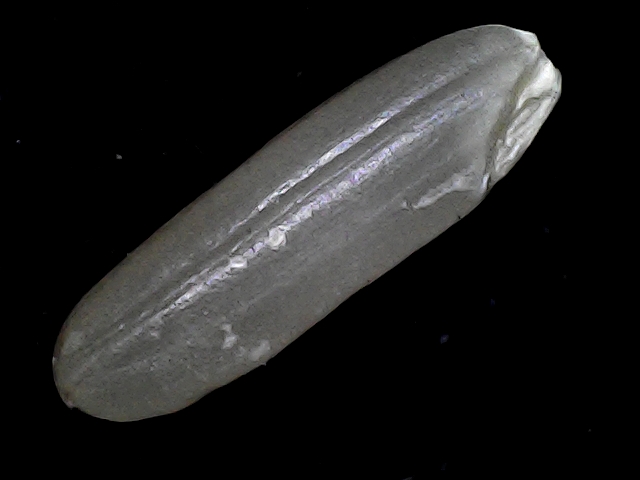
Rice variety: BD85